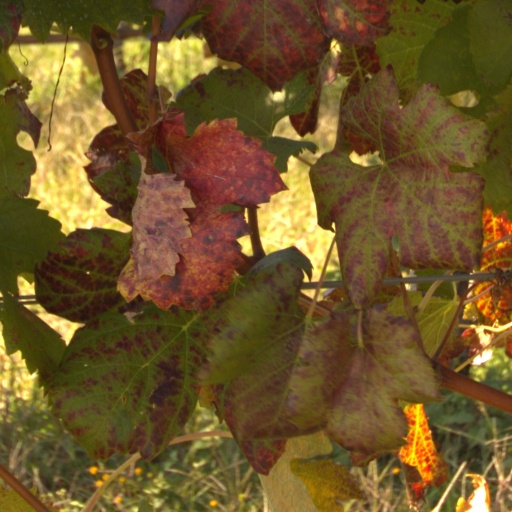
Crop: grape